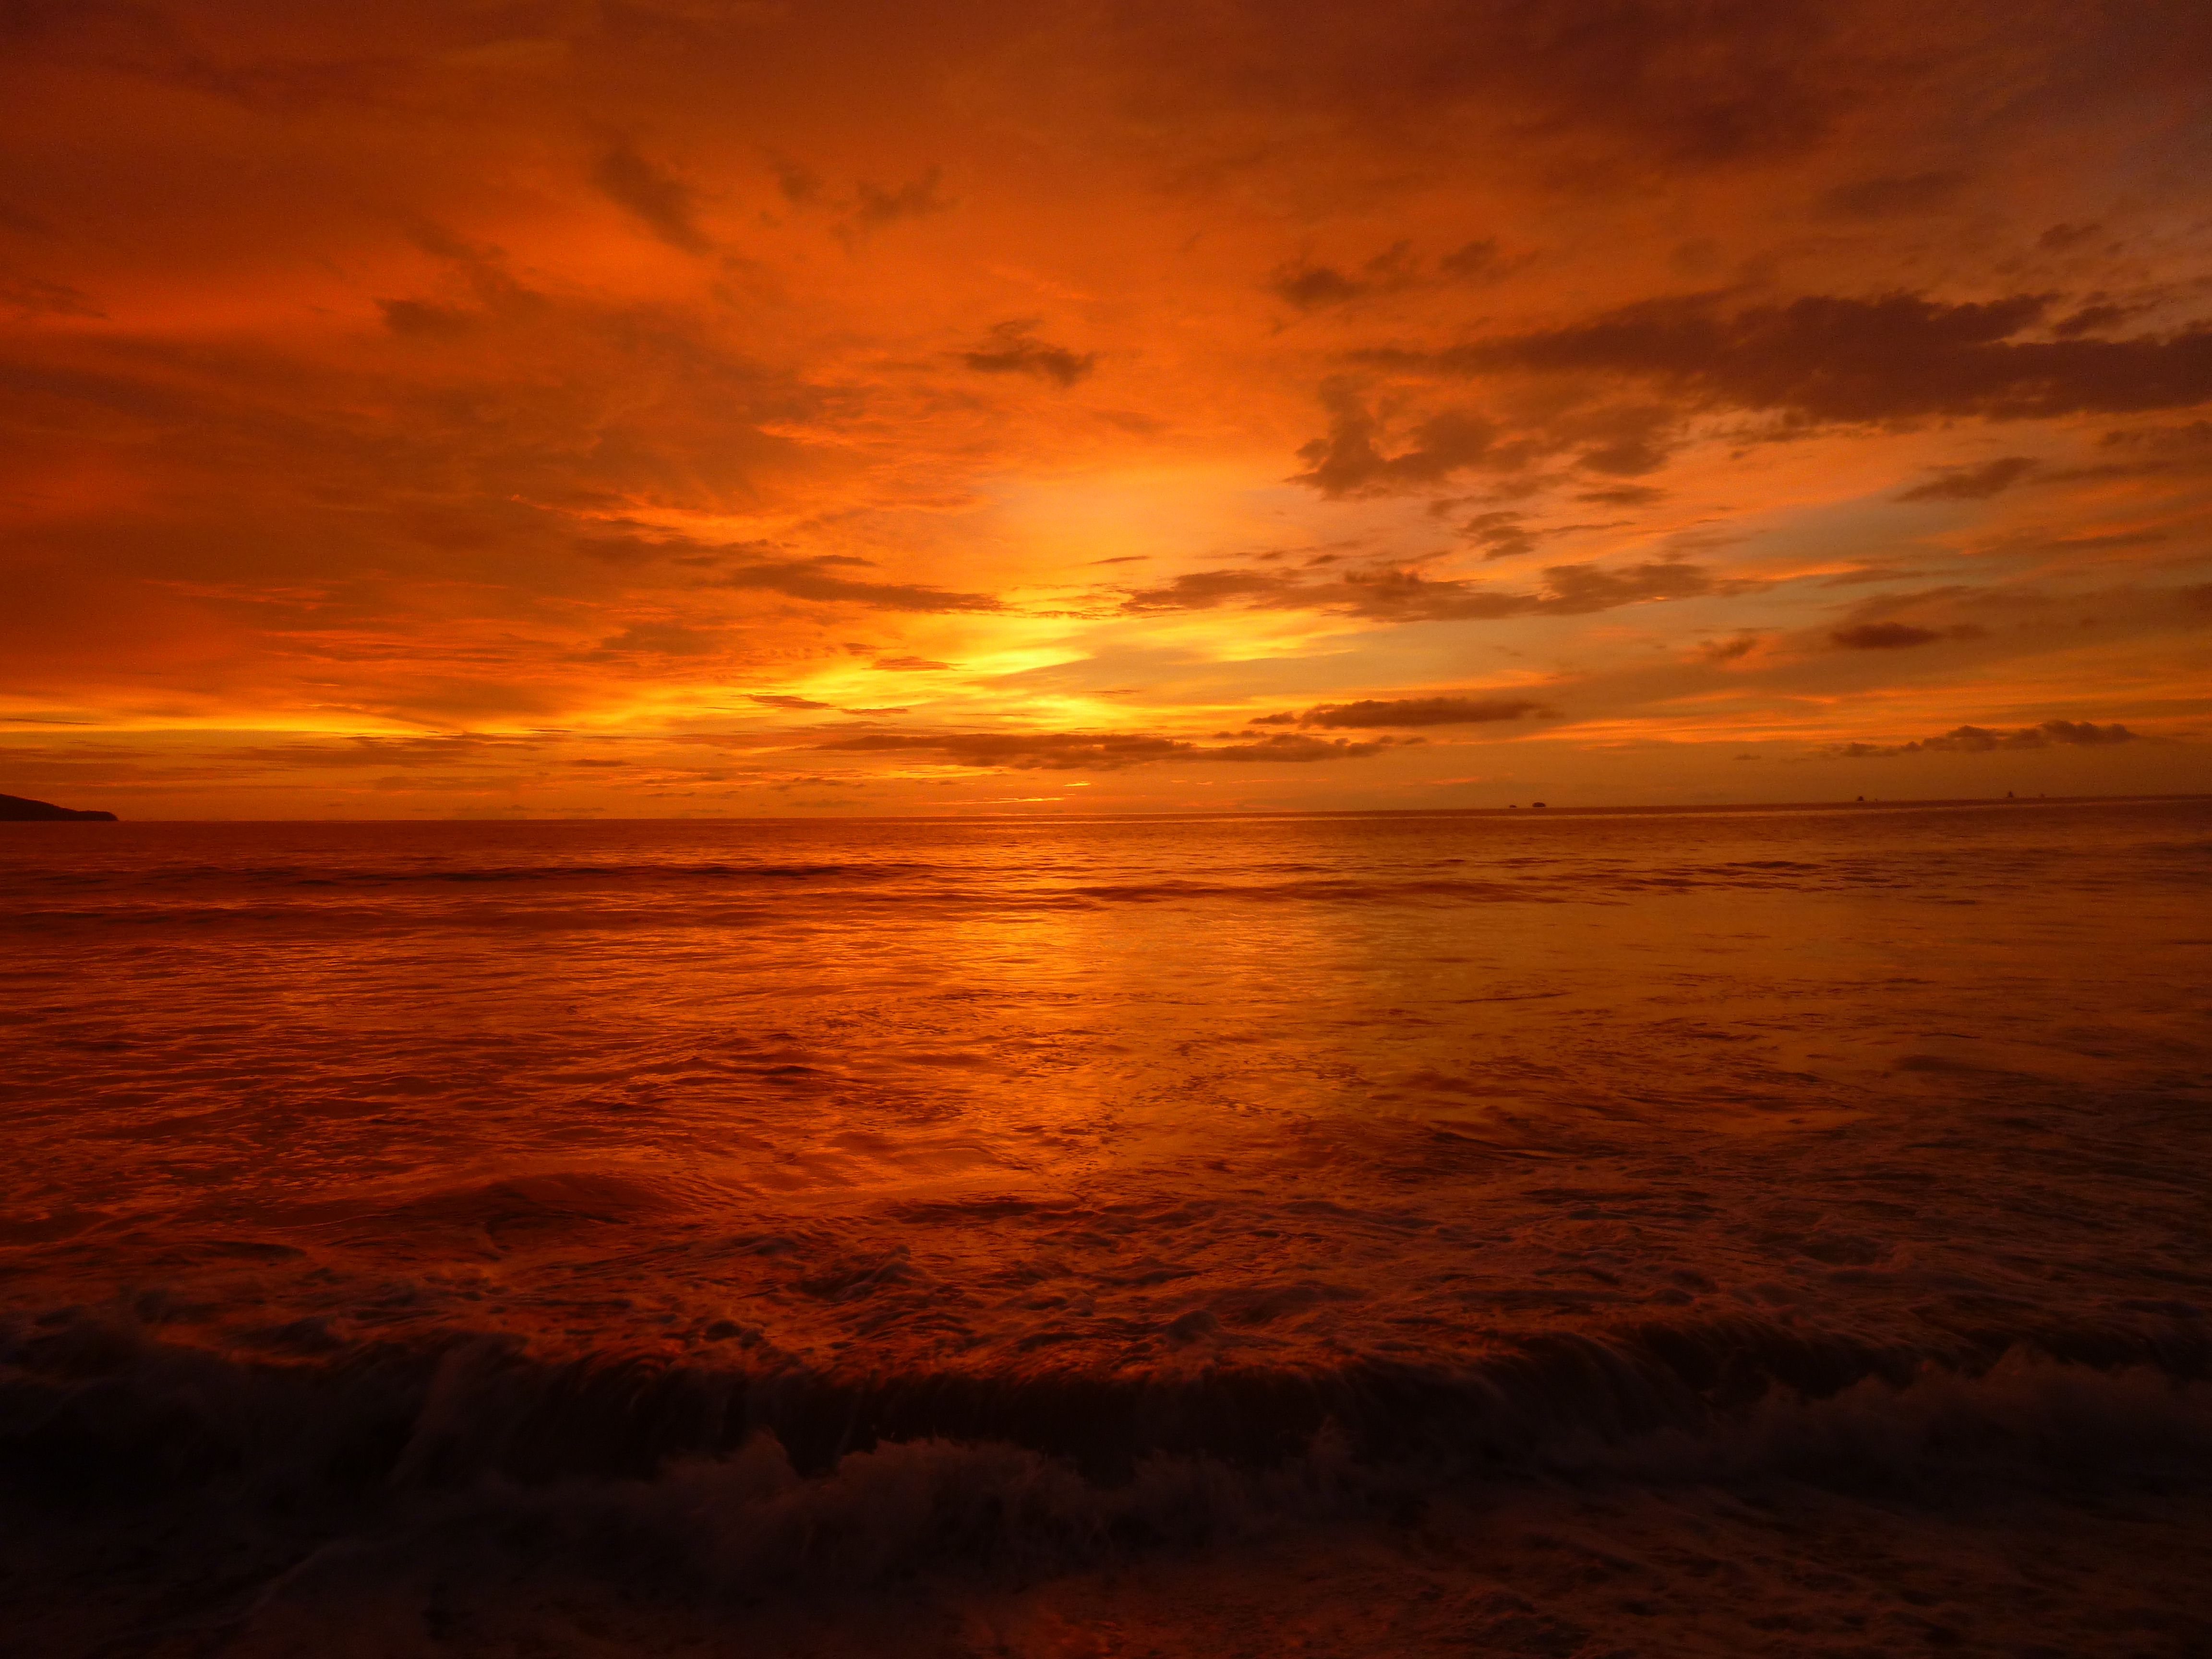
beach, sea, coast, water, ocean, horizon, cloud, sky, sunrise, sunset, morning, wave, dawn, atmosphere, dusk, evening, orange, clouds, afterglow, red sky at morning